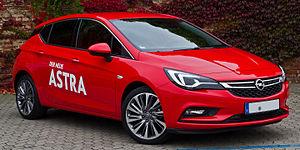
L’Opel Astra est une voiture compacte, coupé et break de la marque allemande Opel qui est produite depuis 1991. L'Astra remplace l'Opel Kadett.